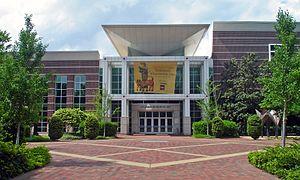
Le Columbia Museum of Art est un musée des beaux-arts situé à Columbia en Caroline du Sud.